Evacuation of the Gibraltarian civilian population during World War II

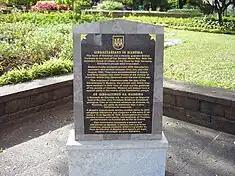
Memorial commemorating Gibraltarian evacuees in Madeira

Tito Benady, a historian on Gibraltar Jews, noted that when some 200 Jews of the 2000 evacuees from Gibraltar were evacuated as non combatants to Funchal, Madeira, at the start of World War II, they found the Jewish Cemetery of Funchal that belonged to the Abudarham family, the same family after whom the Abudarham Synagogue in Gibraltar was named.